Jerusalem (Mendelssohn book)

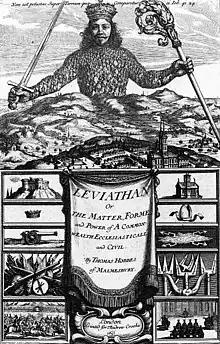
"Non est potestas super terram quae comparatur ei [There is no power ruling the earth which can be compared with His.] Iob 41:24" — The frontispiece of Thomas Hobbes' book "Leviathan" by Abraham Bosse (London, 1651)

From this libertarian point of view, he drew nearer to Thomas Hobbes' scenario of the "war of all against all" ("bellum omnium contra omnes") which Hobbes had described as the "natural condition of mankind" in his book "Leviathan":